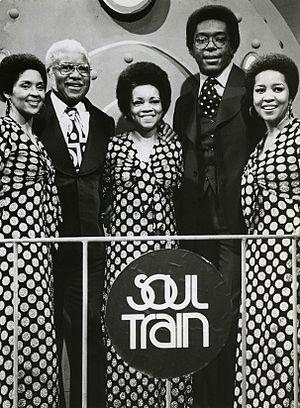
Willie Johnson, né le 22 janvier ou le 25 janvier 1897 et mort le 18 septembre 1945, est un chanteur et guitariste gaucher autodidacte de gospel blues et évangéliste américain considéré comme une référence du genre. Son nom d'artiste Blind Willie Johnson vient de sa cécité survenue à l'âge de 7 ans. Ses enregistrements effectués entre 1927 et 1930, une trentaine de chansons au total, sont caractérisés par une puissante « voix de poitrine », sa technique à la guitare, et son originalité, qui ont influencé plusieurs générations de musiciens.
Madonna à fréquemment été victime d'accusations de plagiats au cours de sa carrière. Certaines provenant de médias, d'autres d'artistes s'estimant volés.
The Staple Singers est un groupe de musique gospel, R&B et soul formé par
Soul Train est une émission américaine de variétés créée par l'animateur et producteur Don Cornelius en 1967.